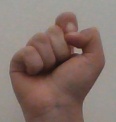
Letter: fa